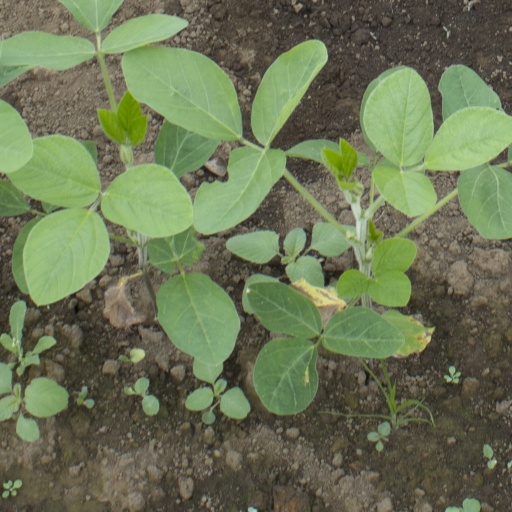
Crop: soybean